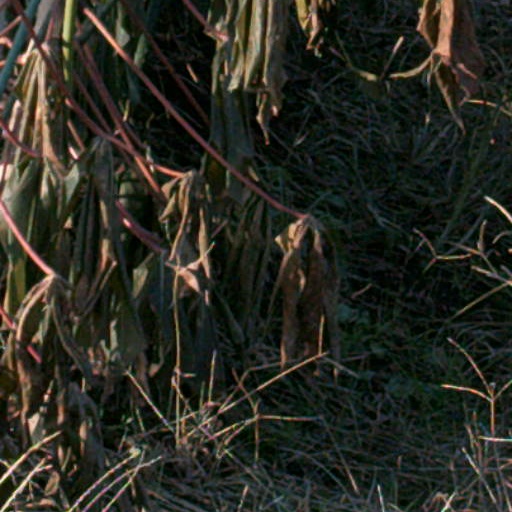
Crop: cassava